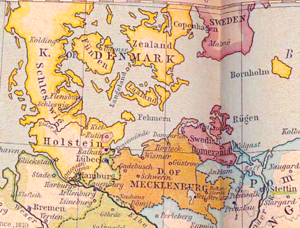
Le traité de Hambourg est un acte signé le 22 mai 1762 entre la Suède et la Prusse. Il met fin à la guerre de Poméranie, front secondaire de la guerre de Sept Ans sur la mer Baltique.